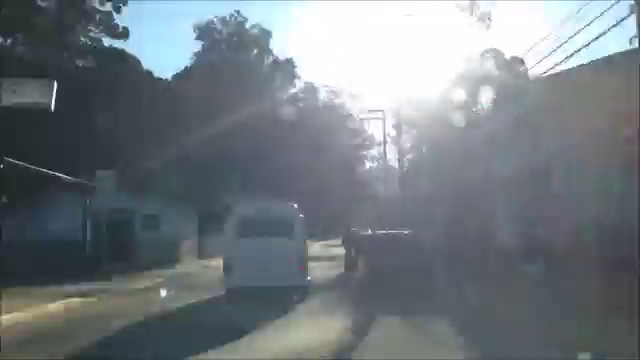
Fire: no
Smoke: no